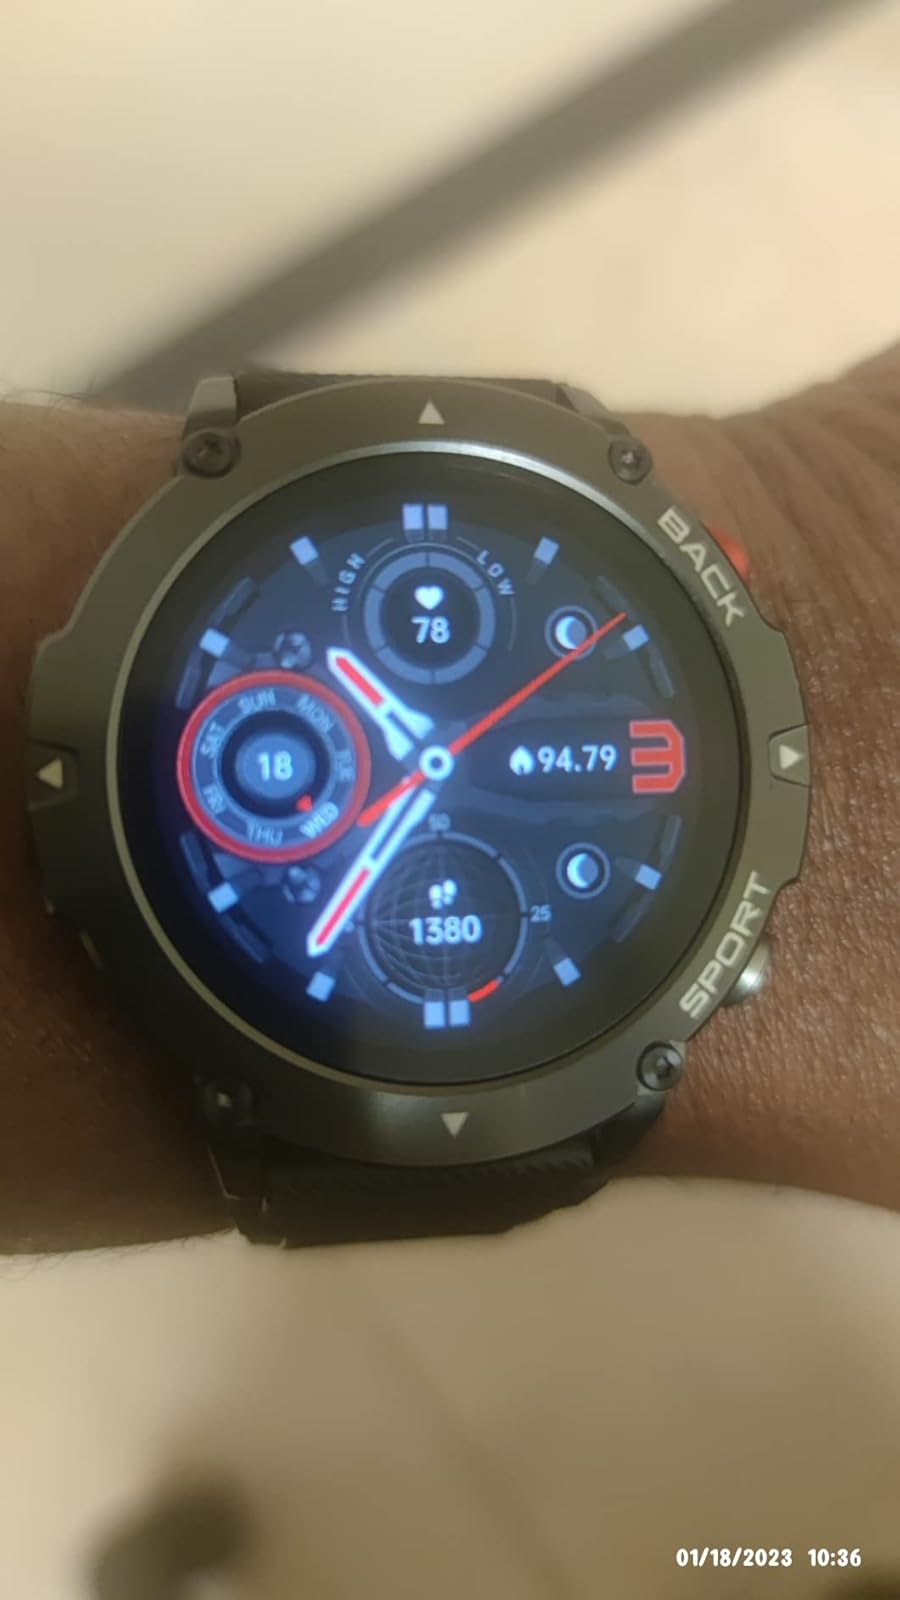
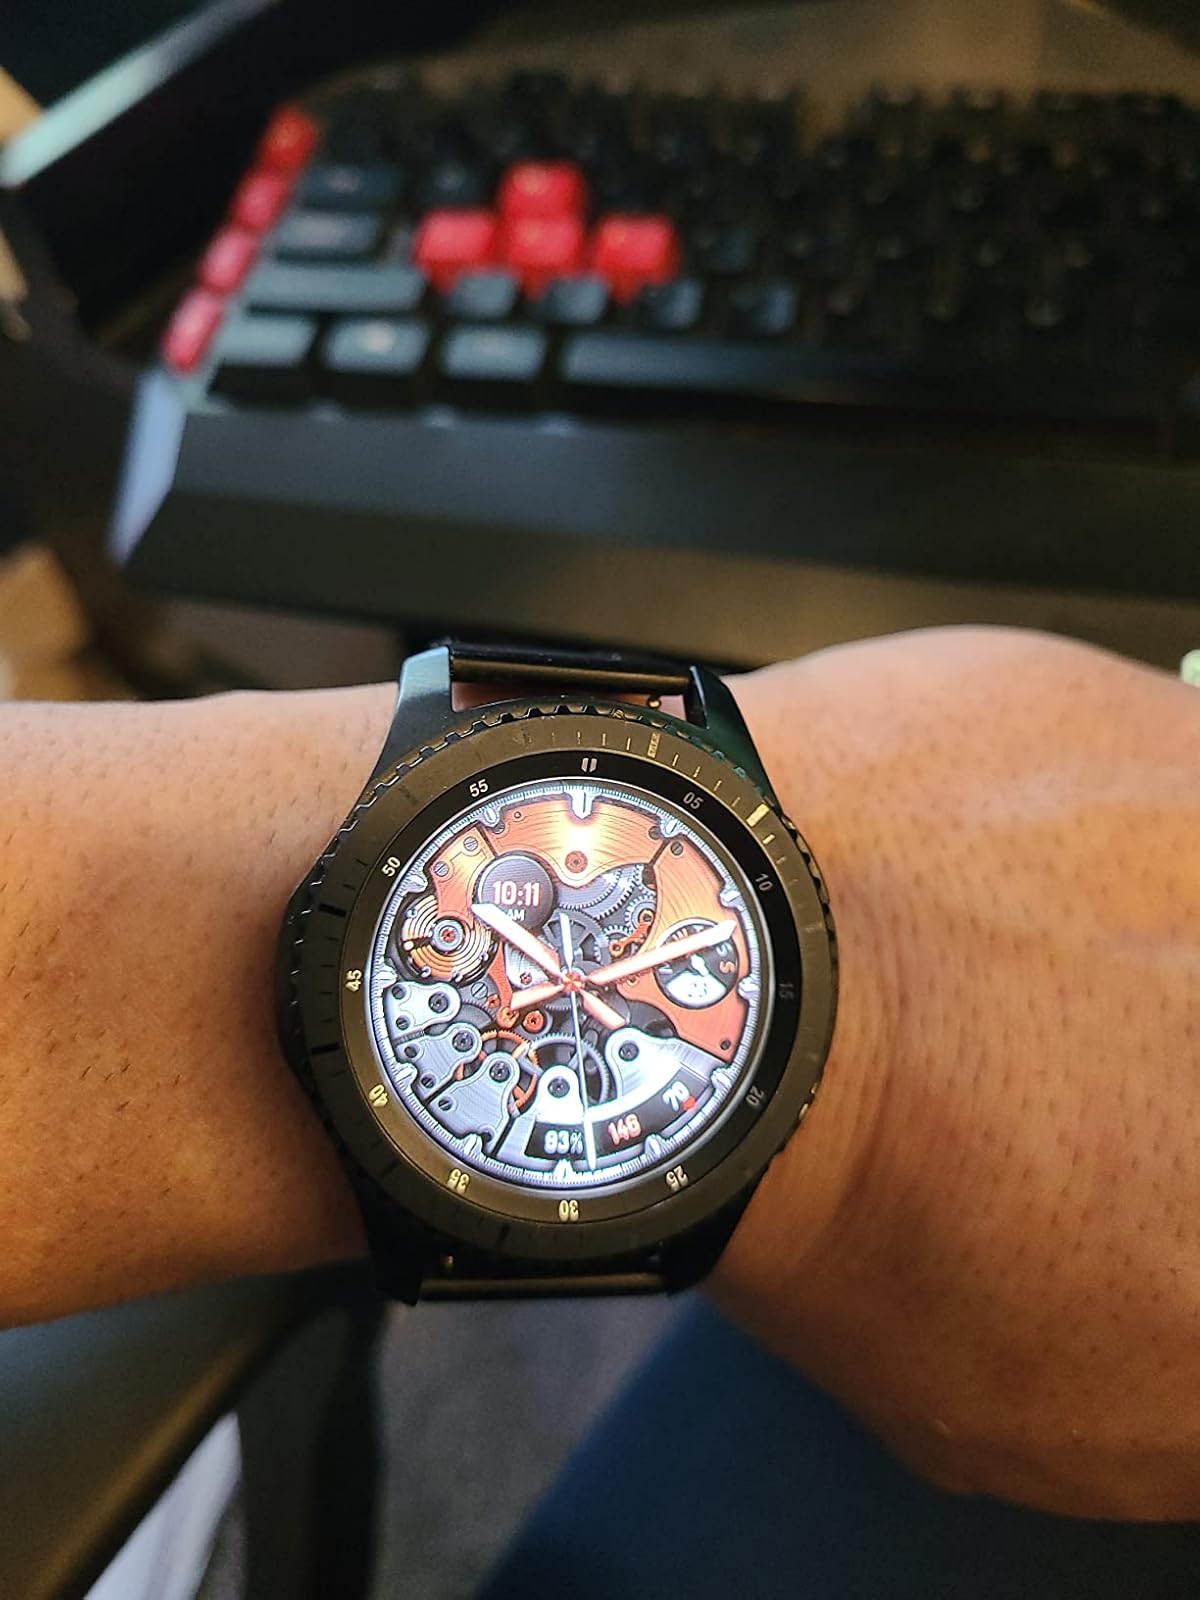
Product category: smartwatch
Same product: no